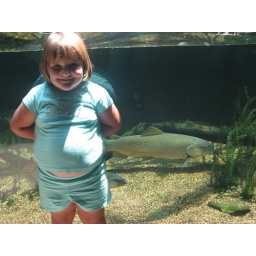
addie beside a cat fish